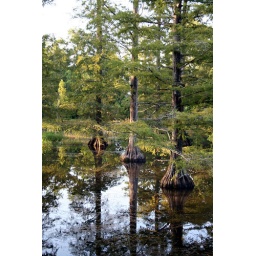
Driving along highway 20 in the Florida panhandle we come upon some beautiful cypress trees growing along the road